Sarathi Socio Cultural Trust

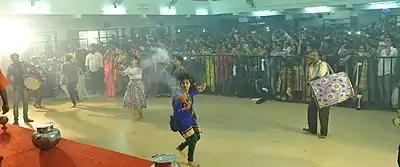
Dhunuchi Naach

Though over the years its USP has been a "new age feel", with events like fashion show and "rock competition [Bandemonium] for college students during the five days of celebrations", it's also rooted in tradition and culture through the unique programs based on fusion of contemporary and classical dance forms, "Ulu dhwani and" S"ankha" (conch) blowing competition, Dhunuchi (censer) Dance competition, as well as "dhaaki" (traditional Bengali drum players) competition.